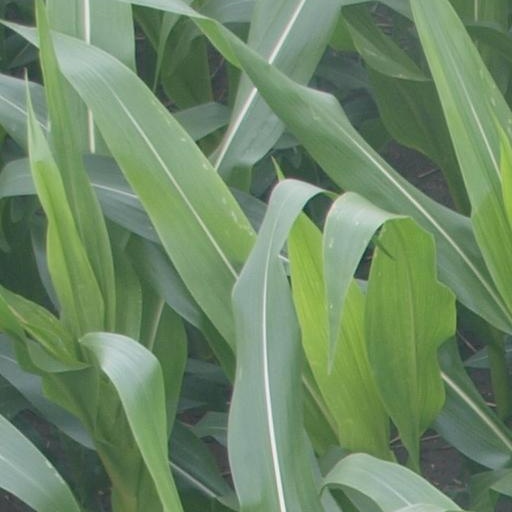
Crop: maize; corn